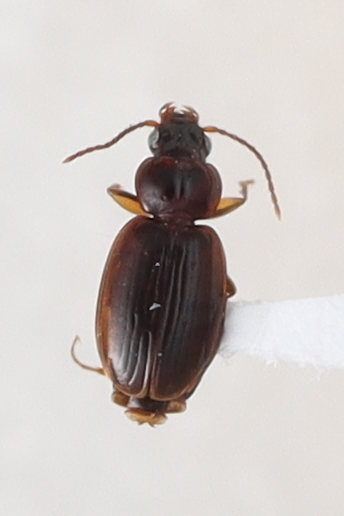
Scientific name: Trechus obtusus
Plot: 2
Trap: S
Collected: 20220713